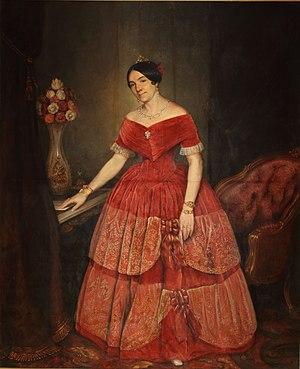
Manuela Rosas, née le 24 mai 1817 à Buenos Aires et morte le 17 septembre 1898 à Londres, est une femme argentine, fille de Juan Manuel de Rosas et d'Encarnación Ezcurra.
Prilidiano Pueyrredón est un peintre, ingénieur et architecte argentin.